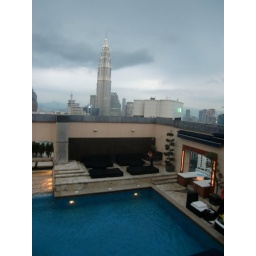
view from the roof bar... Petronas Tower(s) standing tall in the background.